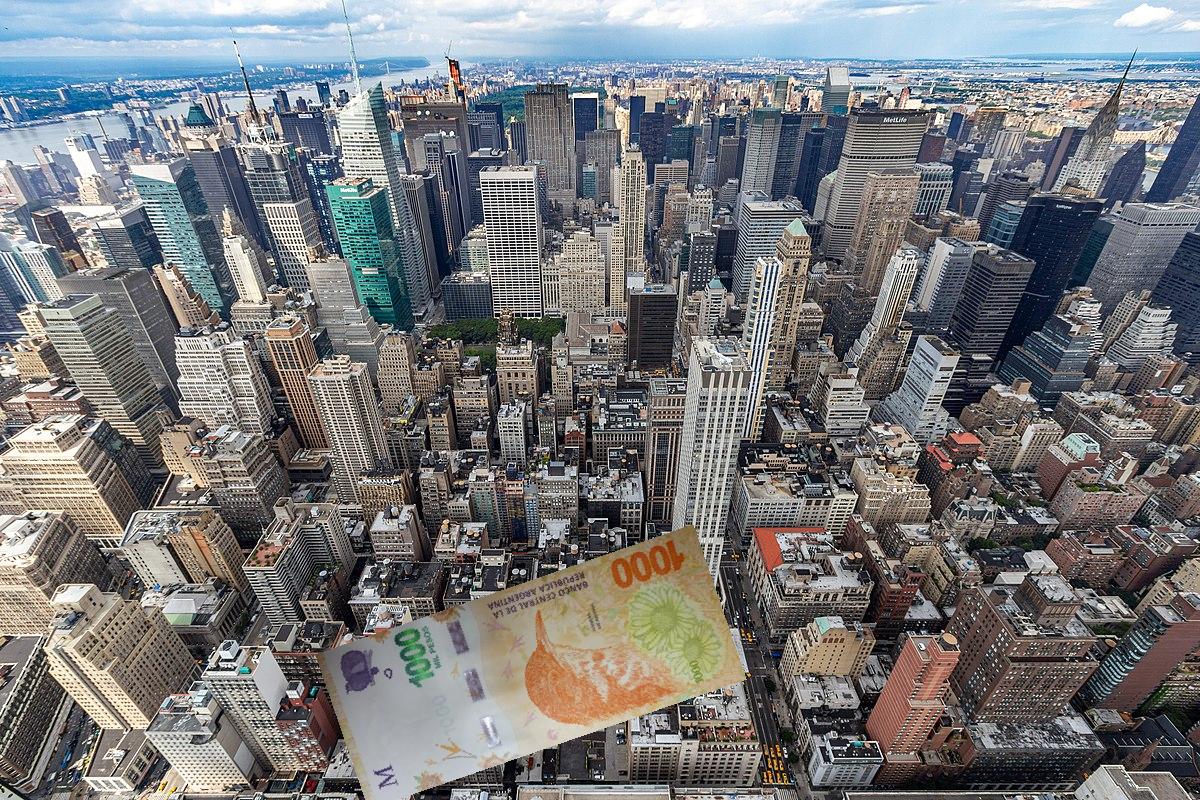
Denominación: 1000